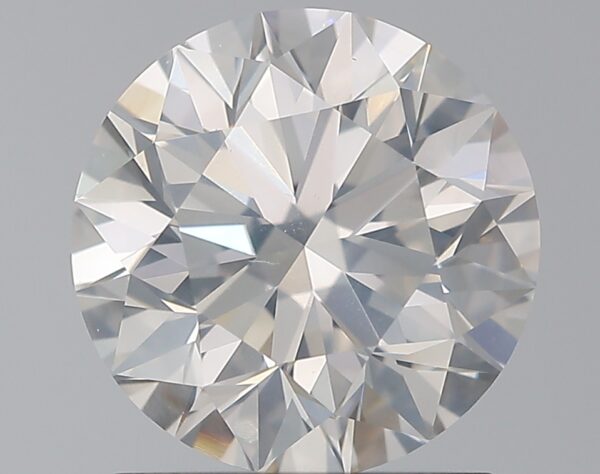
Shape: round
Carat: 1.51
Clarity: I1
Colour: F
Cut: EX
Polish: VG
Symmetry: EX
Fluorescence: N
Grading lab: GIA
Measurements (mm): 7.28 x 7.31 x 4.61